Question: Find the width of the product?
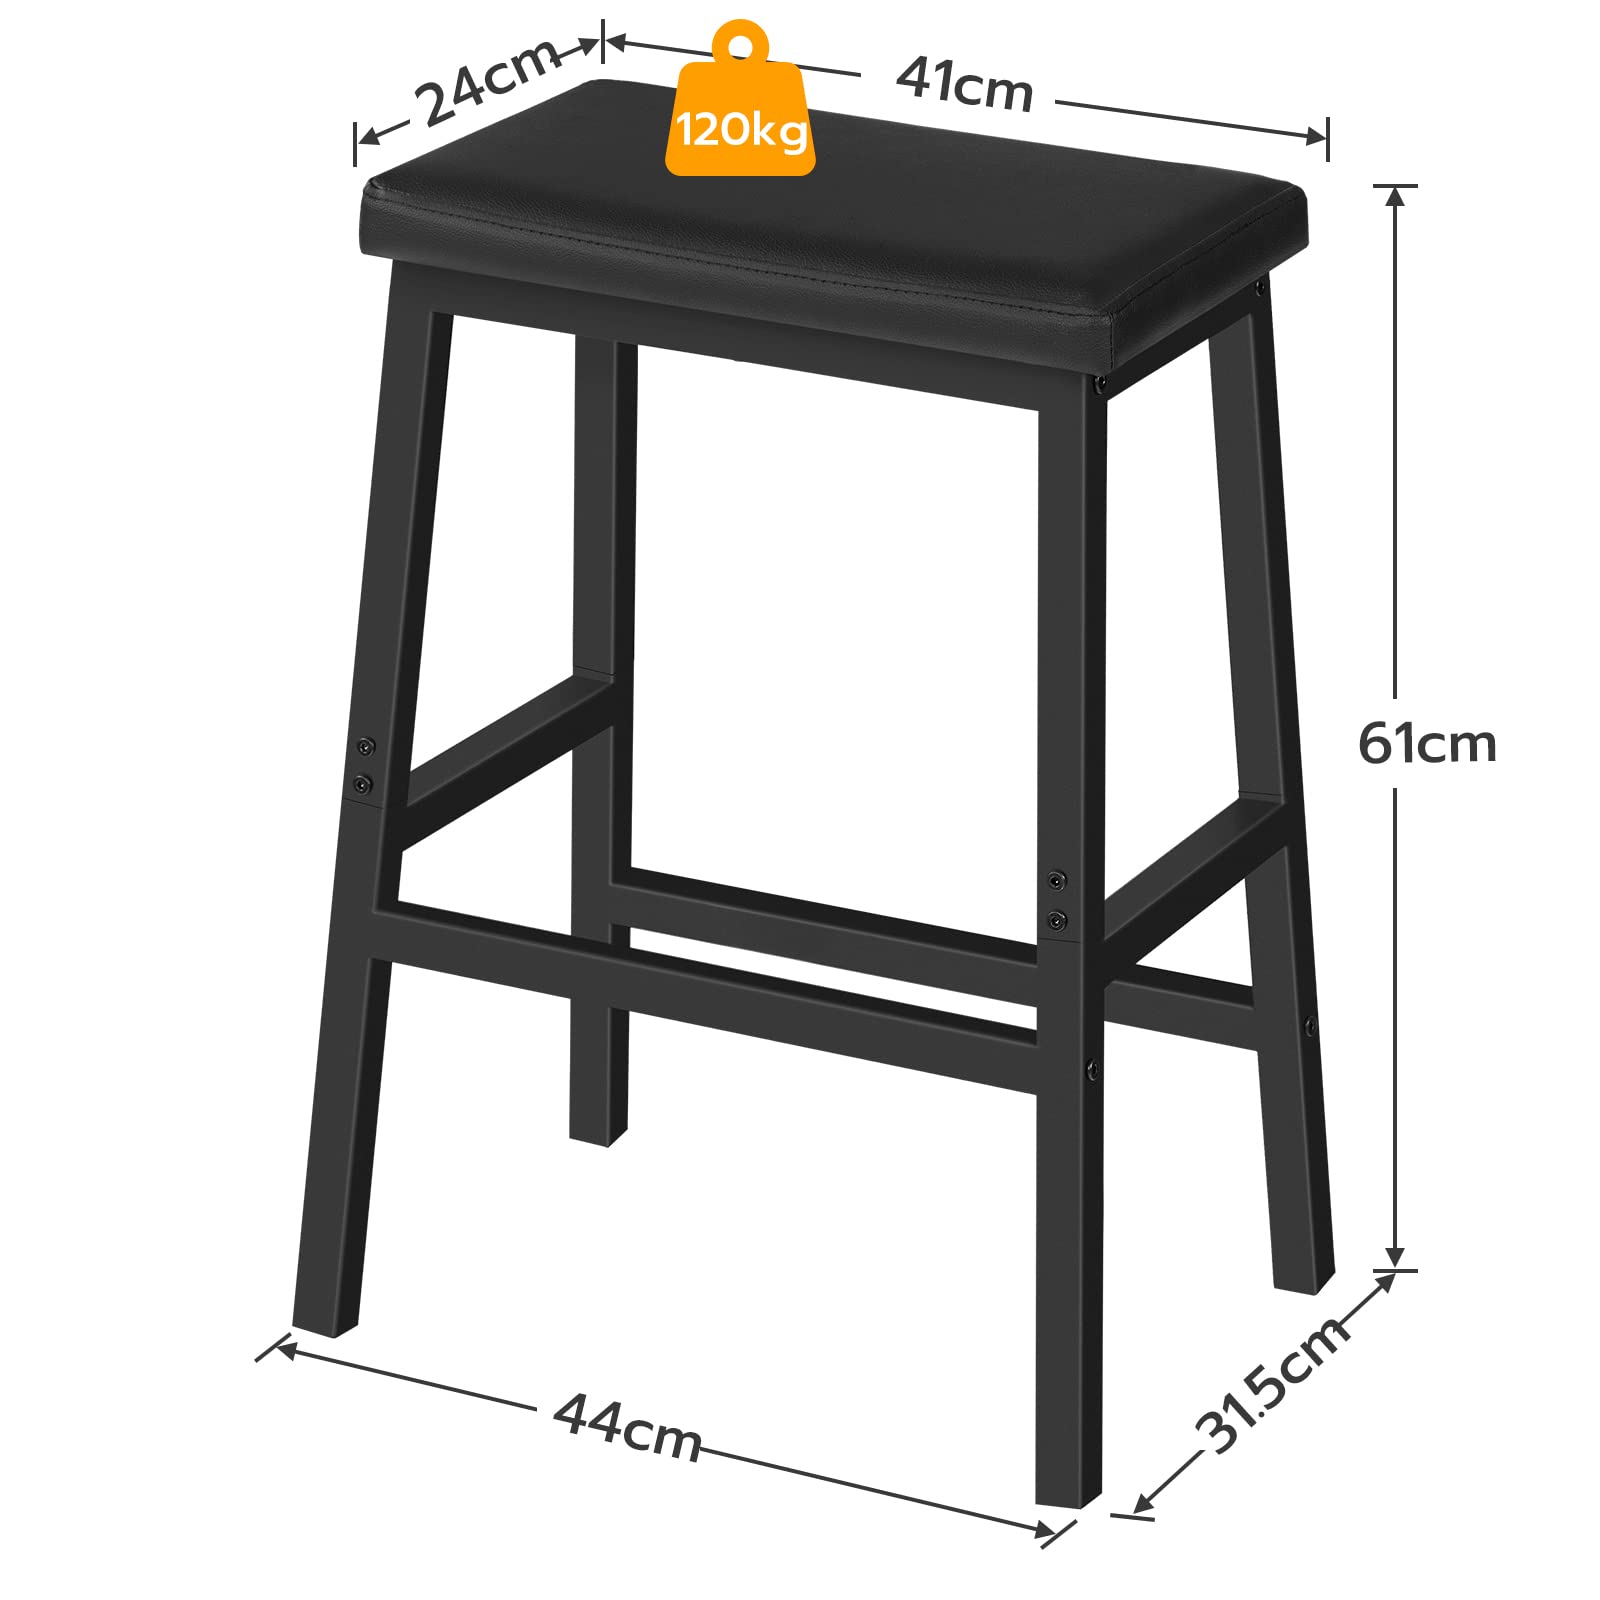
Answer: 44.0 centimetre